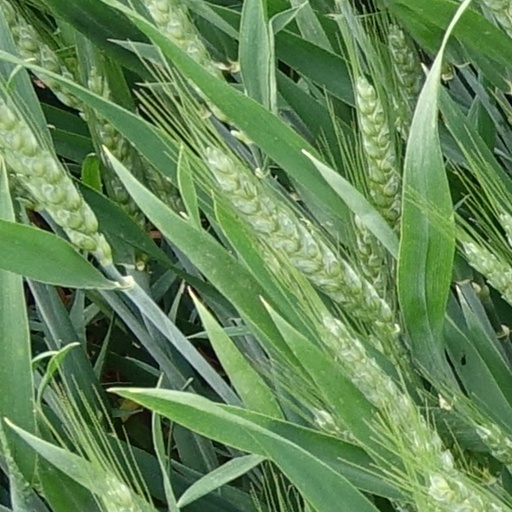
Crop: wheat